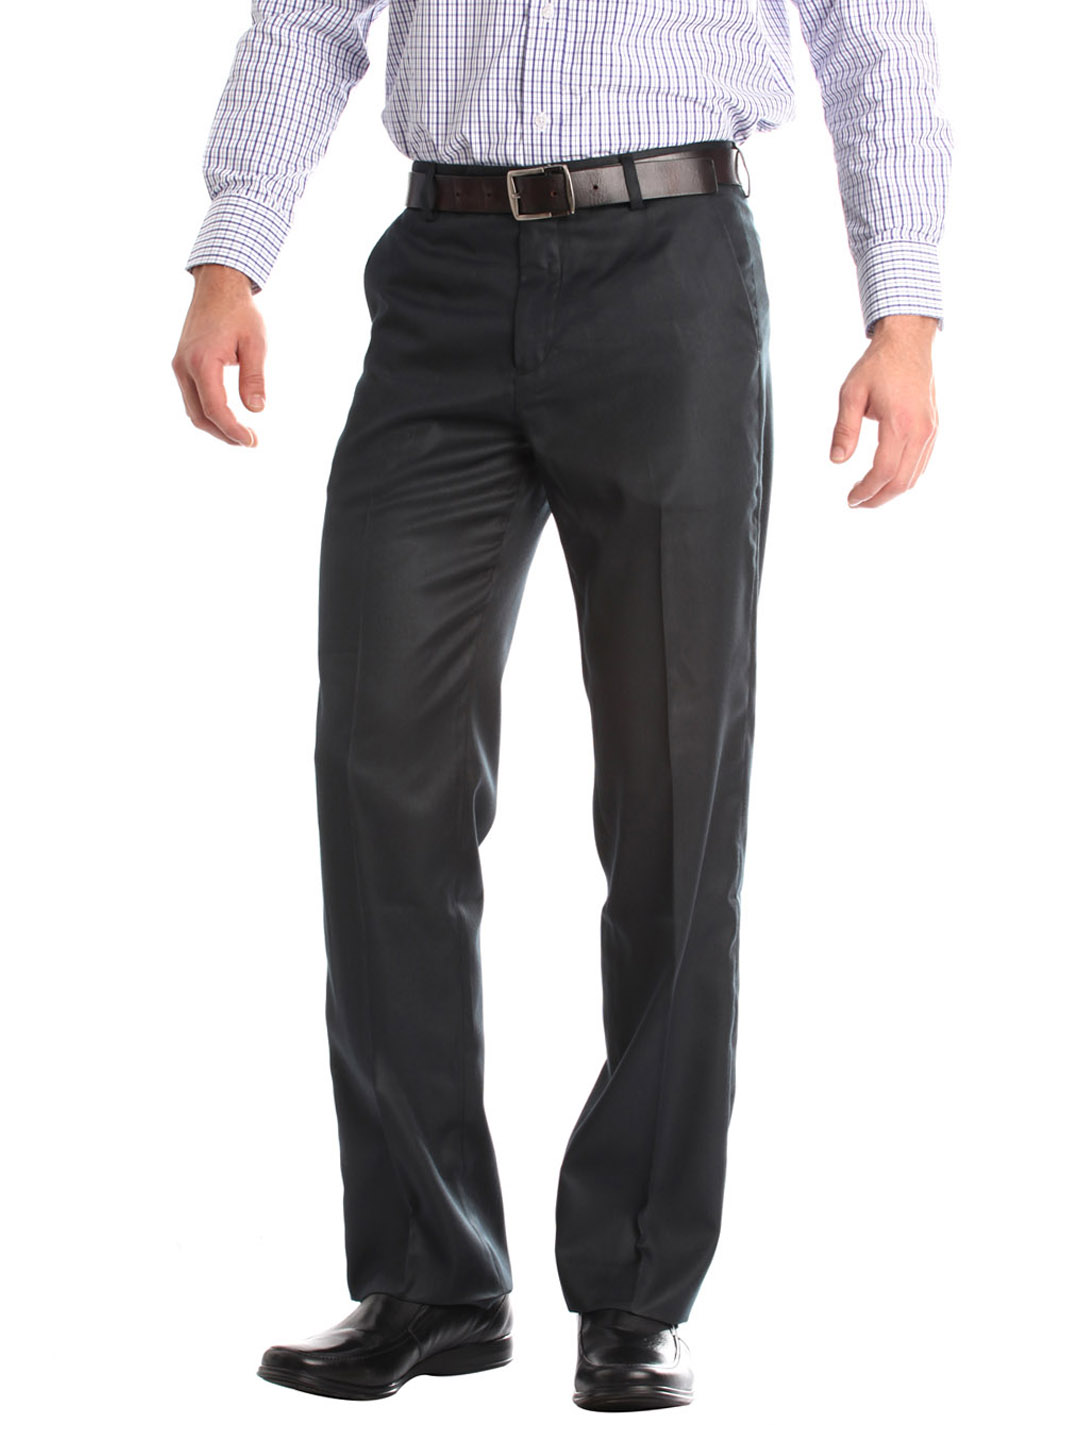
Mark Taylor Men Striped Black Trousers
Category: Apparel / Bottomwear / Trousers
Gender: Men
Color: Black
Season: Summer 2012
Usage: Formal